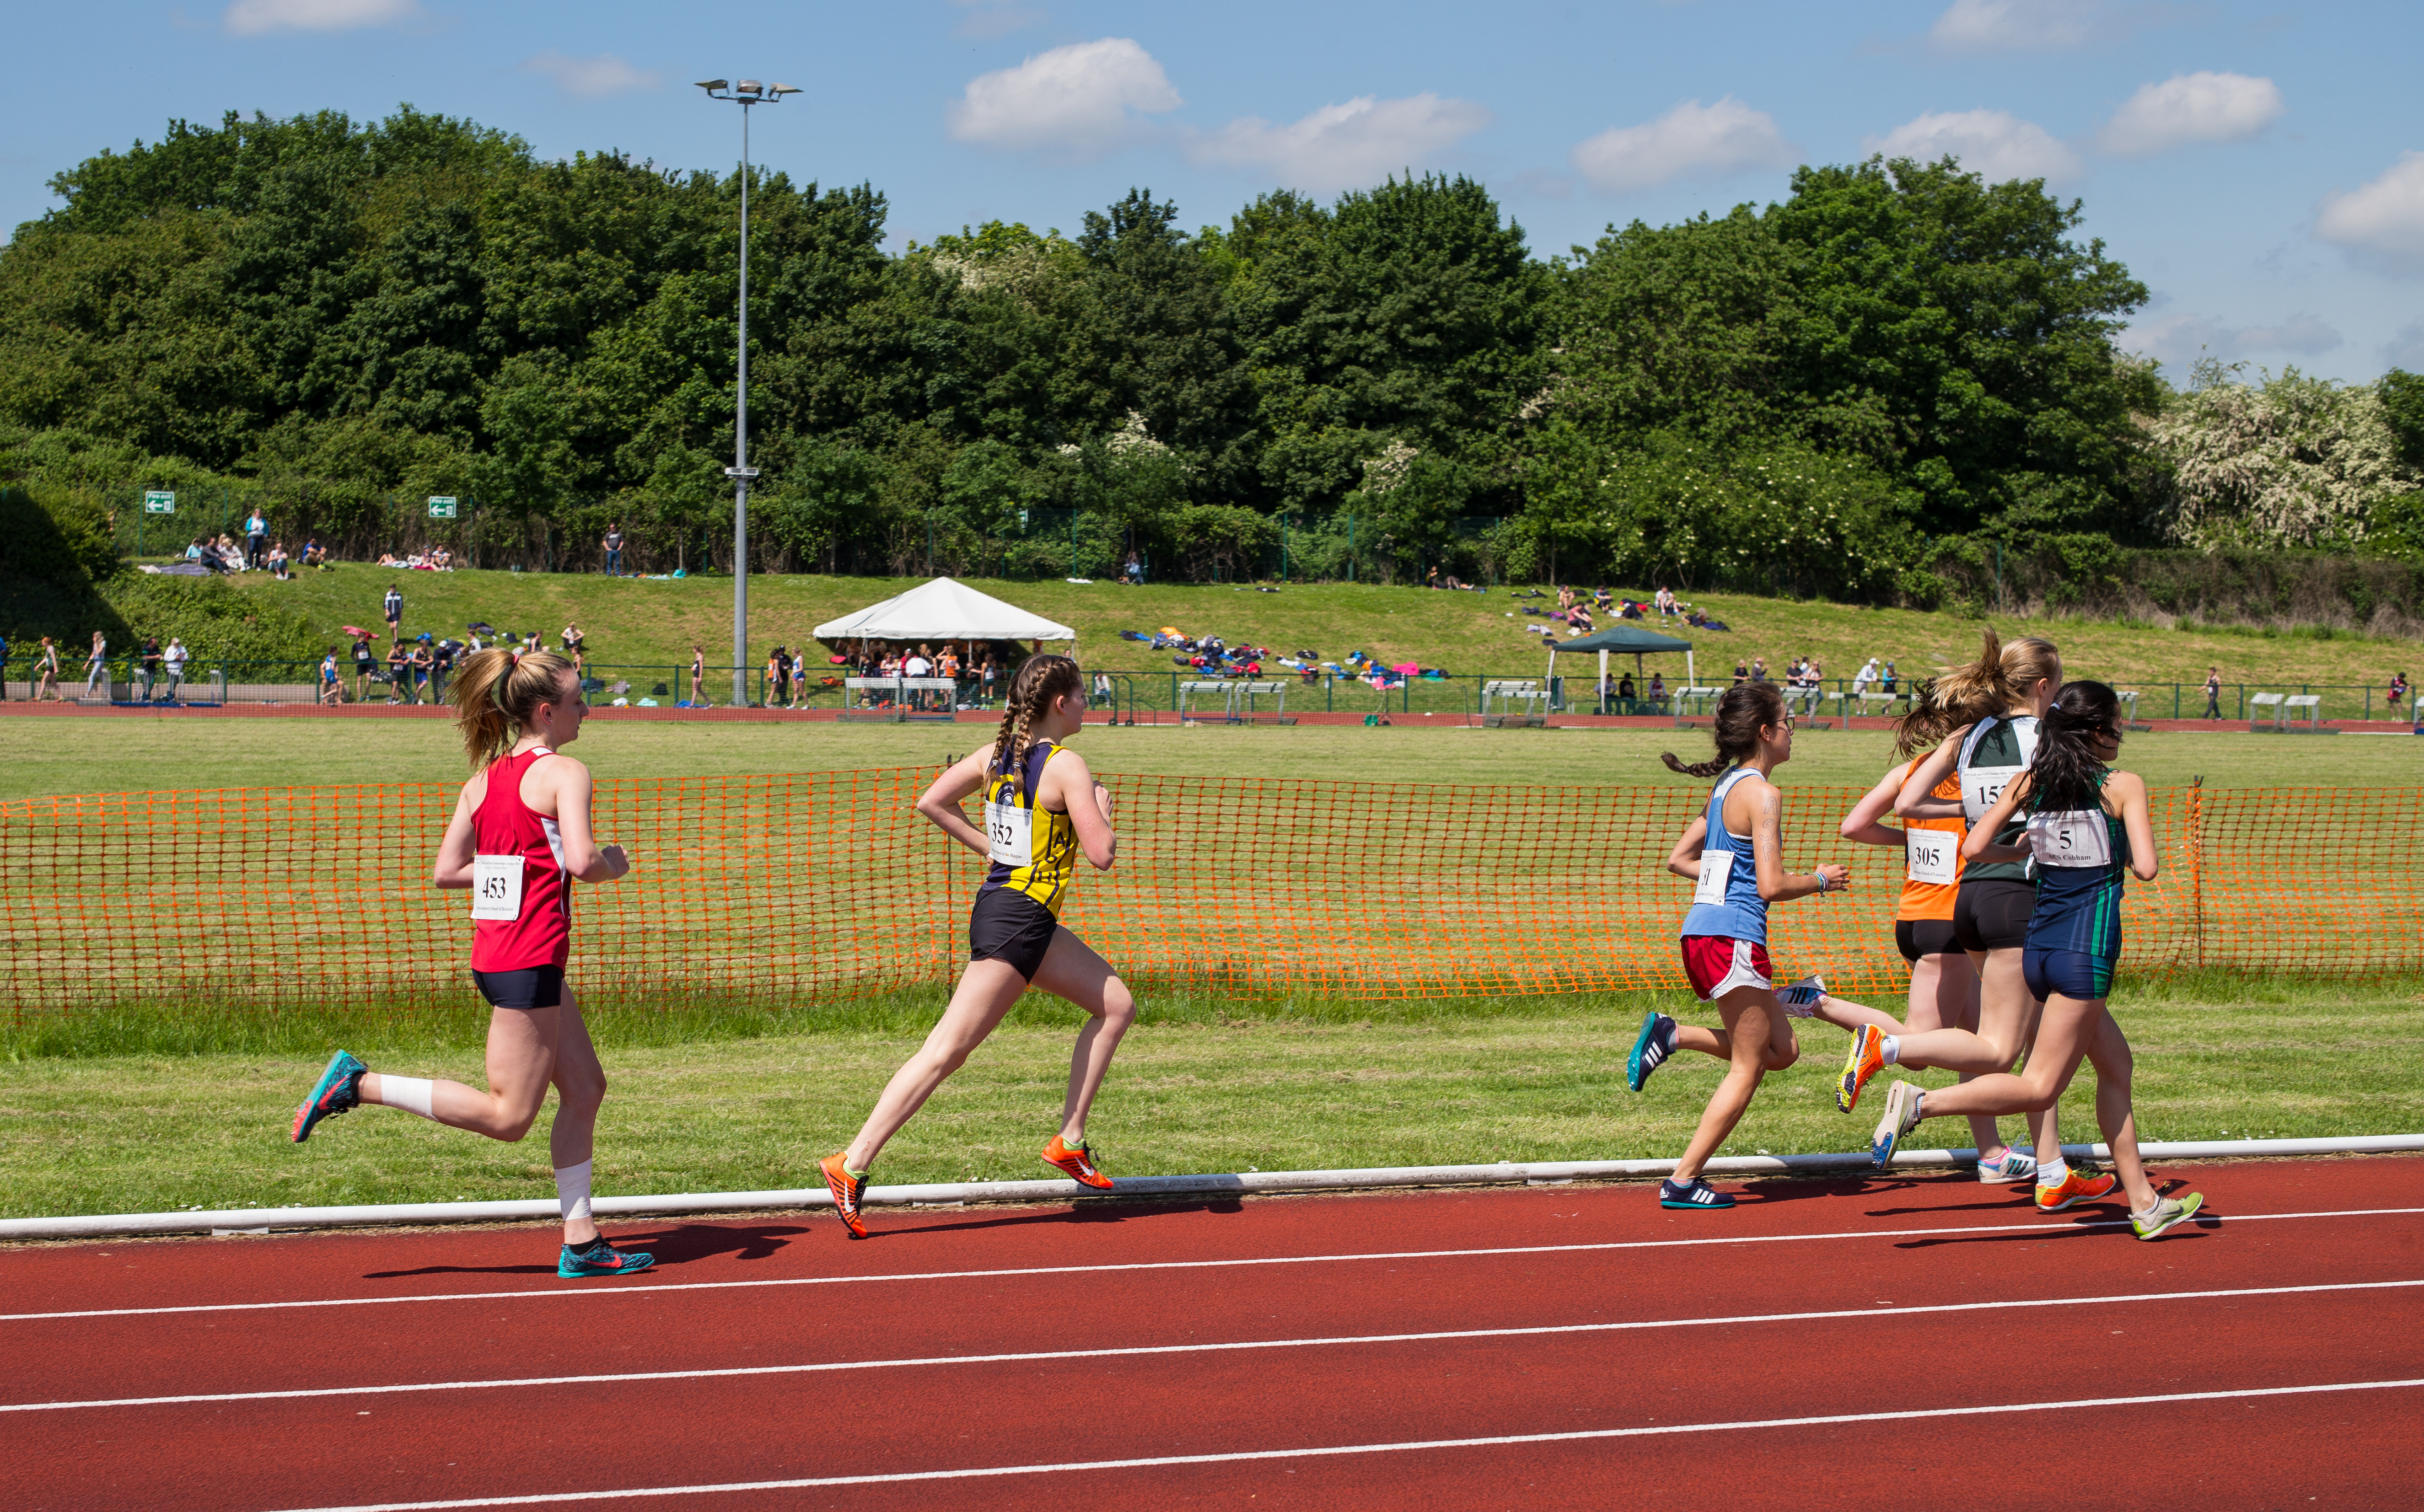
outdoor, track, field, running, jumping, europe, high, runner, ash, england, 2016, race, competition, london, hague, international, girls, m, american, team, sports, boys, racing, 50, school, championship, junior, leica, 240, summilux, varsity, athlete, athletics, athletes, meet, isst, hillingdon, sprint, human action, track and field athletics, middle distance running, 800 metres, 4 100 metres relay